Answer in natural language. Consider the 3D positions of the objects in the scene and not just the 2D positions in the image. Is the centerpoint of  black wooden chair with four legs at a higher height than brown top white leg dining table? Choose between the following options: yes or no
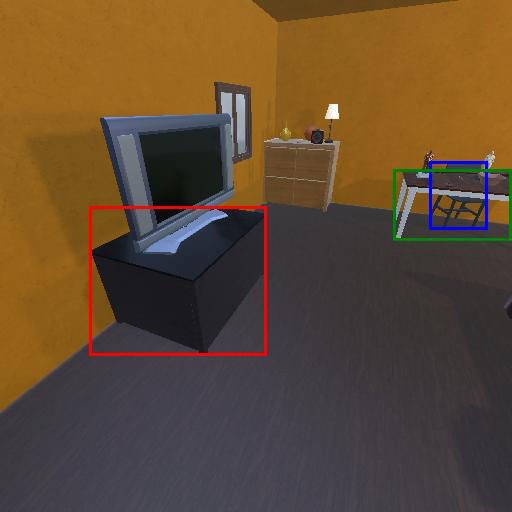
<answer>yes</answer>